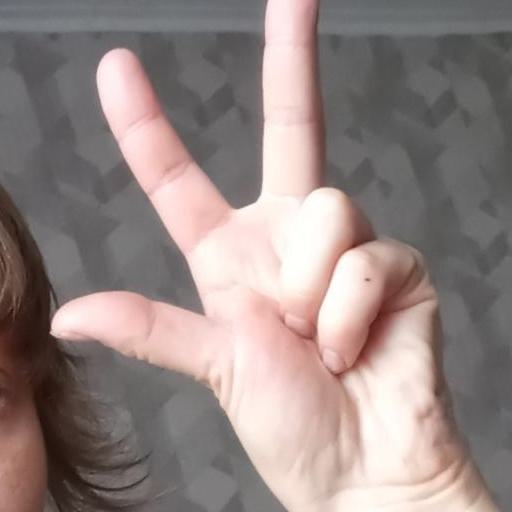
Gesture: three2